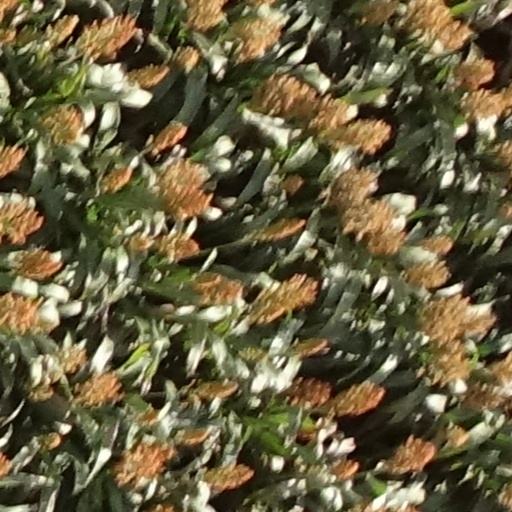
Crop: sorghum